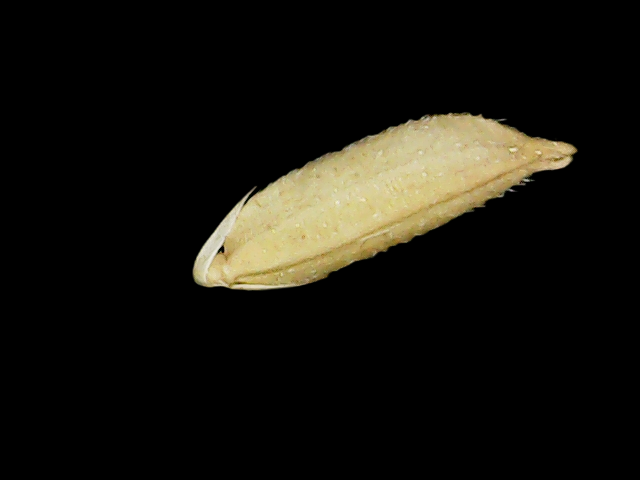
Rice variety: Binadhan12